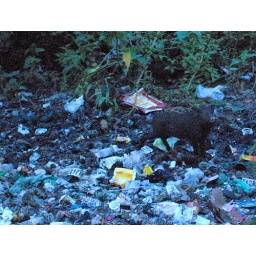
This is a photograph of a wild pig rooting in the garbage beside the road near Roha.